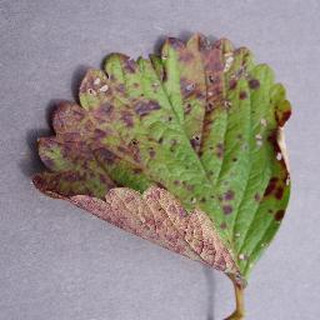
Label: strawberry_leaf_scorch